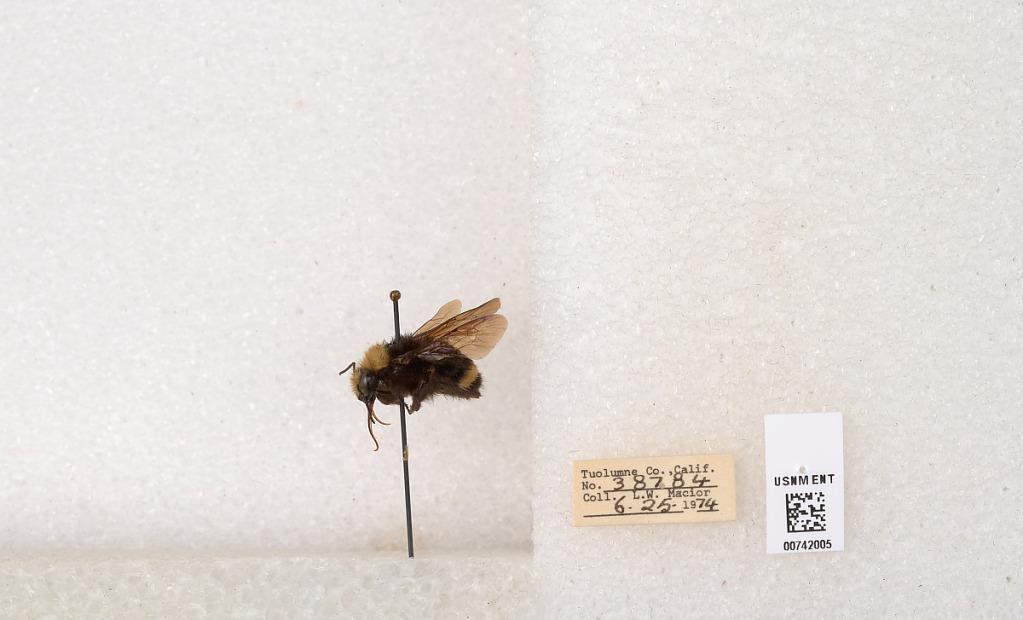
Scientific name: Bombus (Pyrobombus) vosnesenskii Radoszkowski
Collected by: L. Macior
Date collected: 1974-6-25
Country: United States
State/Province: California
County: Tuolumne
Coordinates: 37.9712, -120.228